Vandalur Reserve Forest

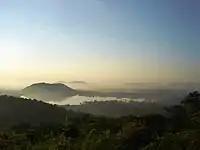
South-Eastern side of Vandalur Hill

Vandalur Reserve Forest is a protected area located in the suburb of Vandalur to the southwestern part of Chennai, about 30 km from the city centre. It is bordered by the Grand Southern Trunk (GST) Road in the west and Suddhanandha Bharathi Street on the northern and the eastern sides and is intersected by the Vandalur–Kelambakkam Road on the southern side. The reserve forest contains Arignar Anna Zoological Park, the largest zoological garden in the Indian Subcontinent.